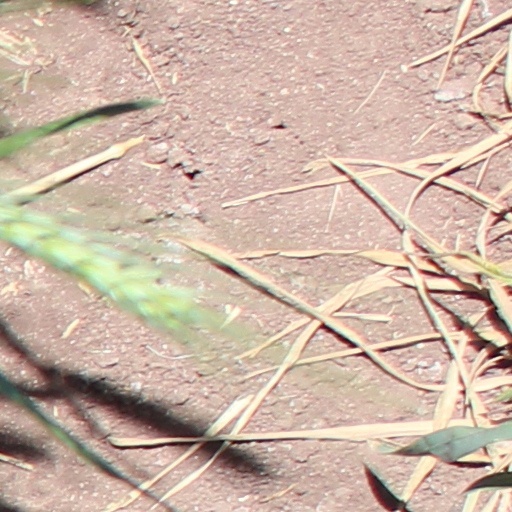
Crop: wheat